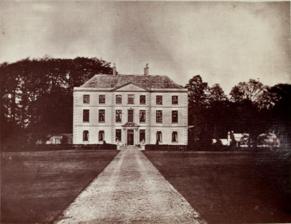
Building: Orford Hall
Country: United Kingdom
Year built: 1232
Orford Hall, Warrington, Lancashire before 1881 Orford Hall , now demolished, was a 17th-century country house built in an estate which is now a public park ( Orford Park ) in Orford , Warrington , England . History The original hall at Orford was a timber and plaster building, with ornate chimneys and a thatched roof, which was built for the Le Norris family in 1232. The Norris family occupied the hall until 1595 after which it was acquired by Thomas Tildesley, who rebuilt it in the Jacobean style. At that time the building was known as Norris House. In 1638 the property was purchased by Thomas Blackburne, a wealthy Cheshire salt merchant, and afterwards inherited by his son Jonathan (1646–1724), High Sheriff of Lancashire for 1715, who made extensive improvements to the house. It was afterwards occupied by Jonathan's son John Blackburne (1694–1786), a well-known naturalist and horticulturalist, whose daughter was Anna Blackburne , the noted botanist. At that time the hall was well known for its outstanding collection of rare plants, trees and unusual animals and the hothouse in the grounds was the first in the country to grow pineapples, coffee, tea and sugarcane. There was also an Orangery where citrus fruits were cultivated. In 1799 a catalogue of all the plant species growing at Orford was published by the estate's head gardener. John was High Sheriff of Lancashire in 1743. John's son was another Thomas and Thomas' son another John (1754–1833), who was High Sheriff for 1781 and MP for Lancashire from 1784 to 1830. The hall was then leased to Lucy Hornby (whose grandson Edmund Hornby was elected the first MP for Warrington in 1832). When she died her two daughters let the hall for use as a young ladies school, after which it became the home of the Litton family until 1866. The next occupant was William Beamont , the first mayor of Warrington, whose widow, Letitia, stayed on at the hall after his death. When she left the property deteriorated until taken over by Warrington Training College . Ultimately the property descended to Colonel Robert Ireland Blackburne, who in 1916 allowed the hall and 18 acres of surrounding parkland to be gifted to Warrington Council as a War Memorial. The park opened to the public the following year and a bowling green was added in 1924. The house itself, however, was allowed to deteriorate to the point where it was not financially viable to be restored and it was therefore demolished in 1935. References "History of Warrington's Parks" . "History of Orford" . 53°24′26″N 2°34′57″W / 53.4072°N 2.5825°W / 53.4072; -2.5825